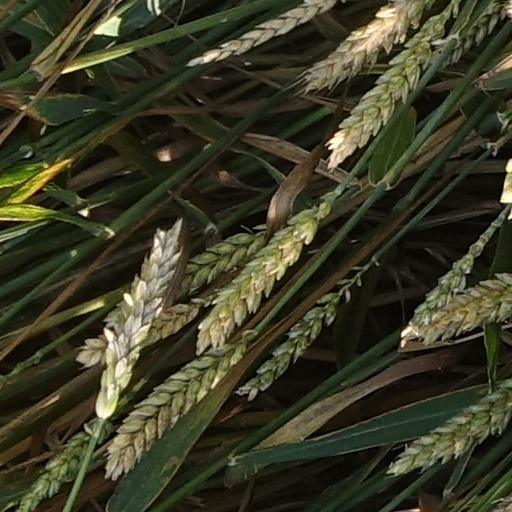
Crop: wheat